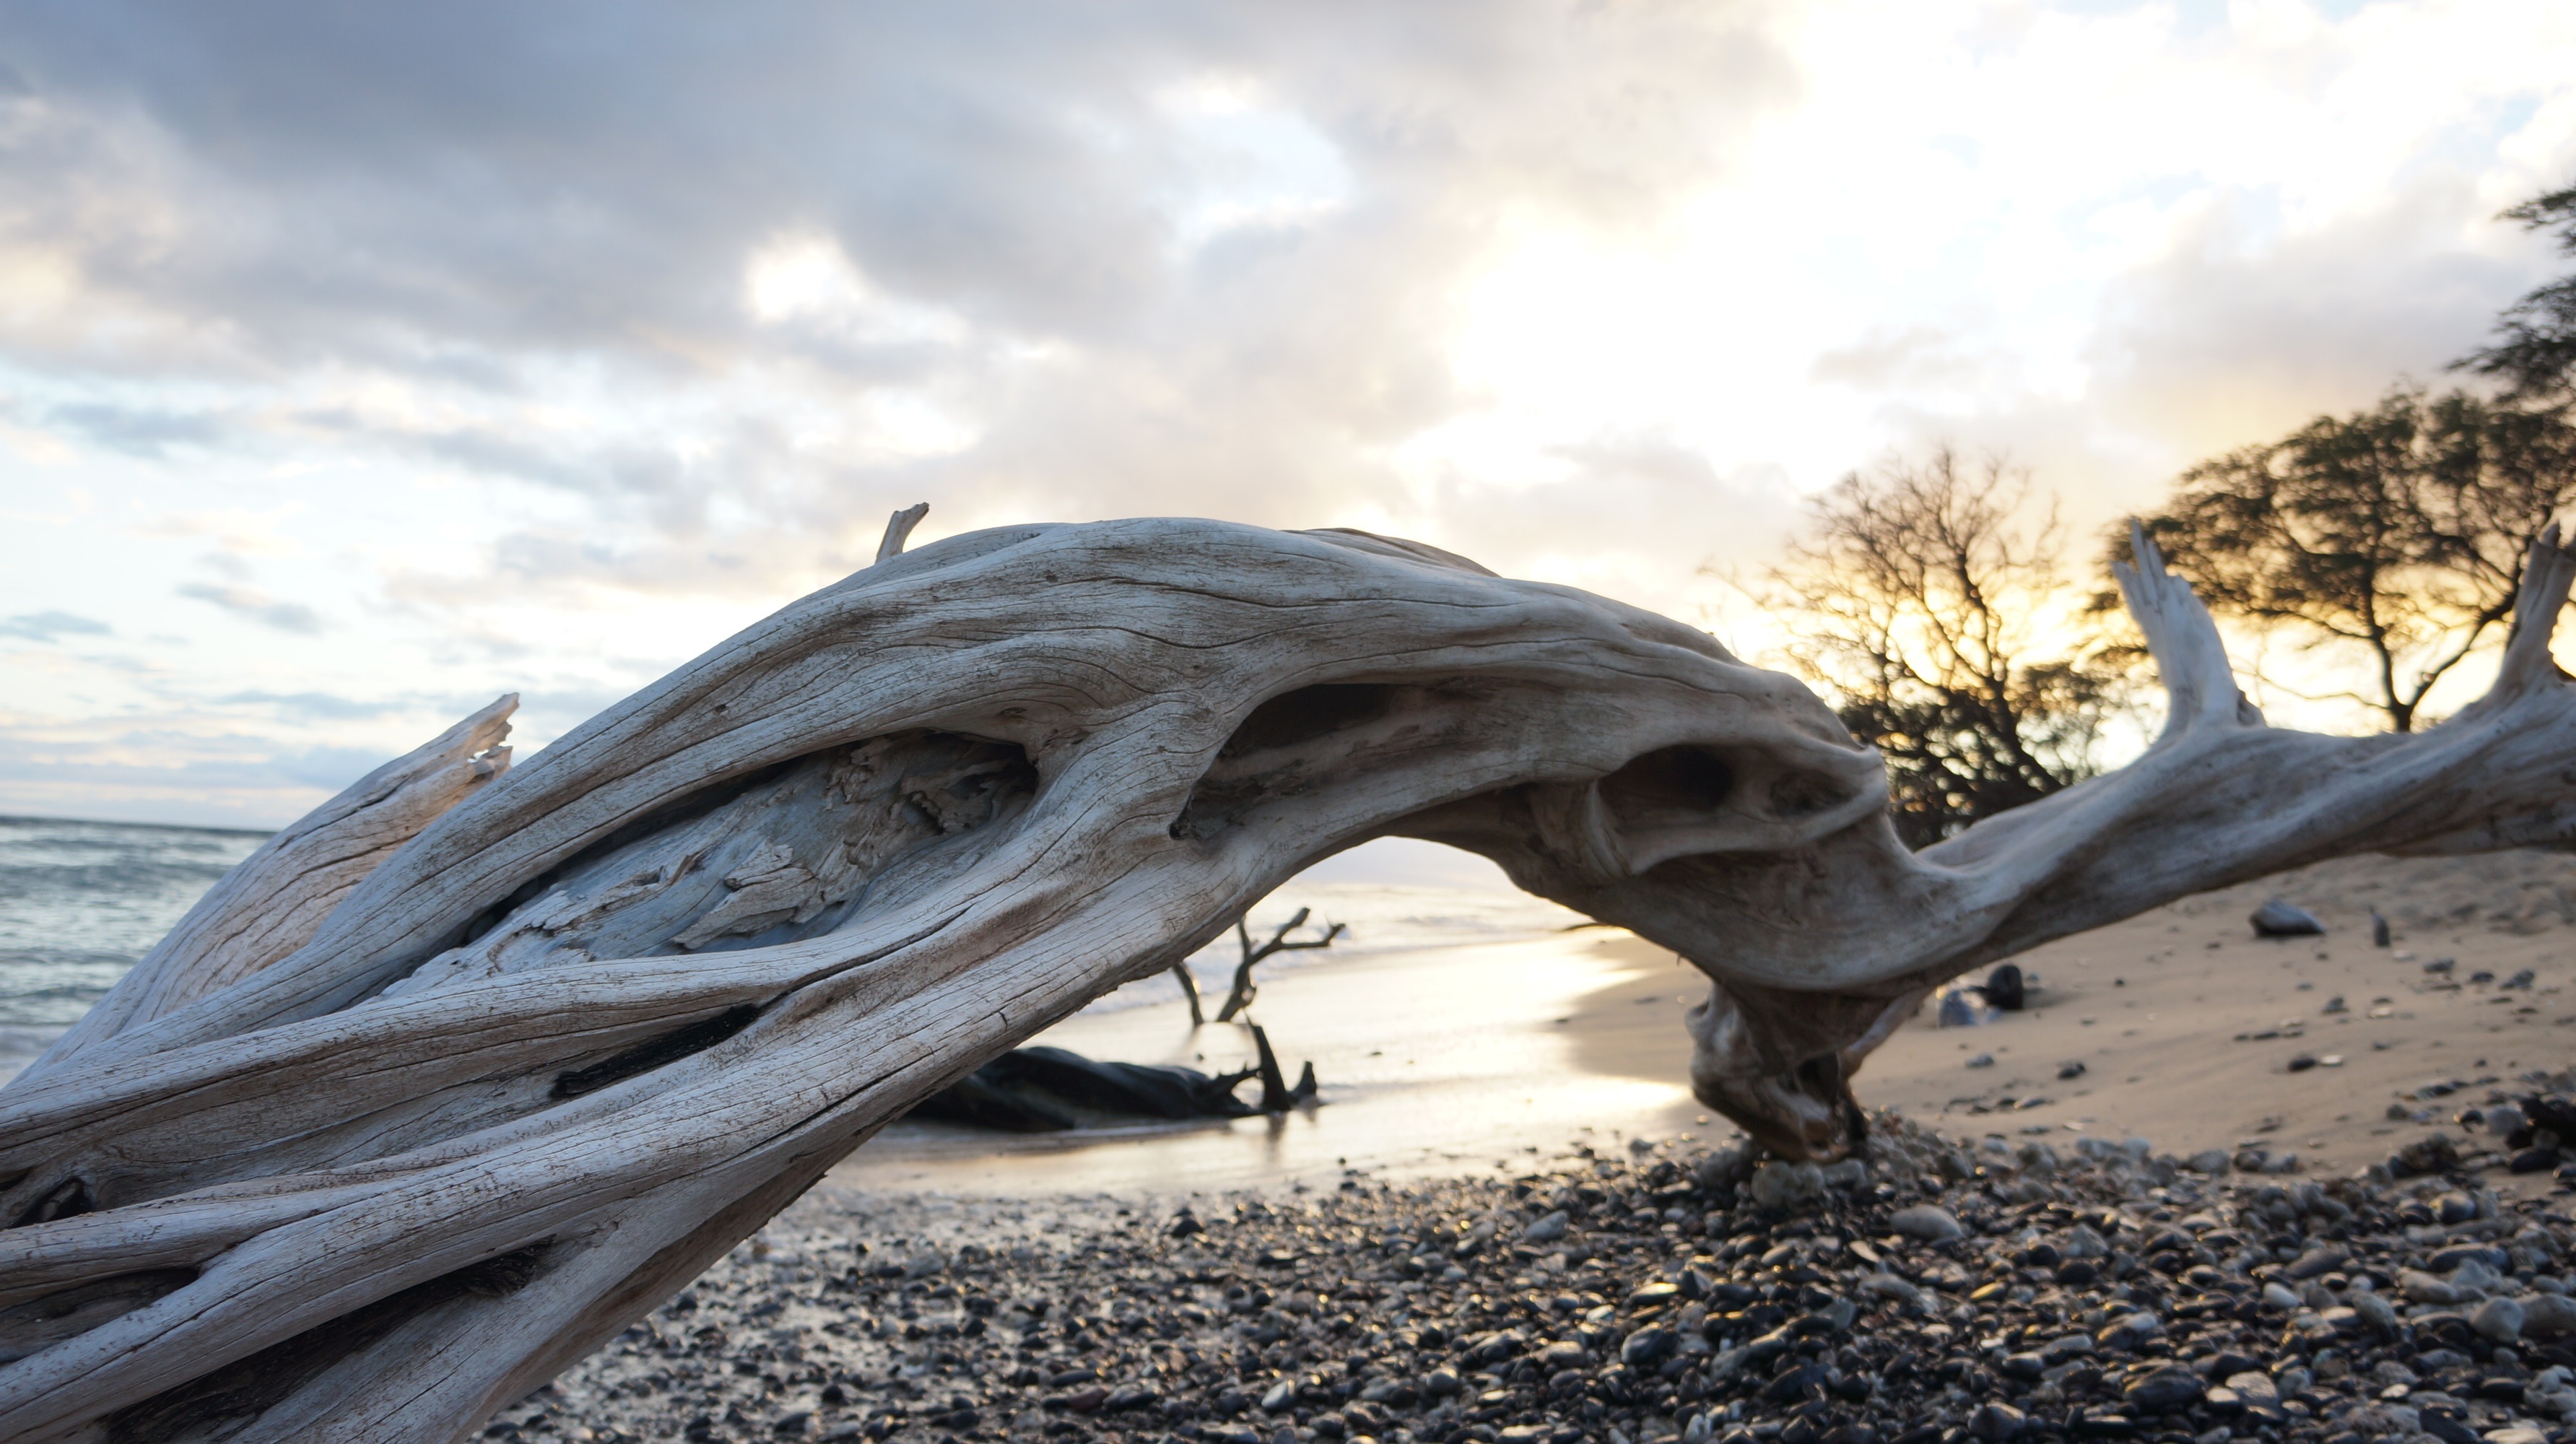
beach, driftwood, tree, nature, sand, rock, ocean, wilderness, branch, wood, coastline, statue, paradise, sculpture, art, woody plant